Penghu National Scenic Area

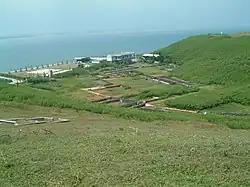
Yuanbei Island

Yuanbei Island is situated east of the Citou Village on Baisha islet. The entire Yuanbei islet is a hill, and it was named so because it is shaped like a seashell covering the water (員貝 means "circular shell"). The basalt columnar joints of the north coast on Yuanbei are well developed, among which, the stone pen and stone ink holder is most renowned; the east coast of Yuanbei islet has a piece of flat columnar basalt, with its surfaces full of wrinkles just like a pleated skirt; this is a place visitors know for its "one pen, one ink holder, one skirt" view, currently listed as the Basalt Reservation Area.